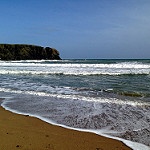
Label: sea